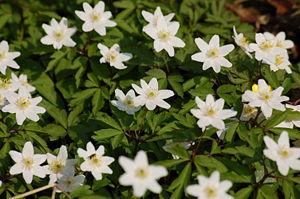
Les anémones sont des plantes à fleurs de la famille des Renonculacées qui poussent dans les zones tempérées des deux hémisphères. L'anémone des fleuristes est appréciée et sélectionnée par les horticulteurs pour ses fleurs aux couleurs vives, notamment sous le nom d'anémone de Caen et sa forme améliorée par l'agronomie, la tétranémone.